Ninian Park

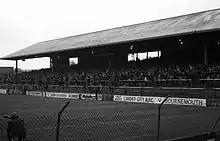
A black and white led photograph of a football stand

The Grandstand was an all-seated stand that was built before the Second World War to replace the original wooden structure that had been destroyed in a fire. The stand had originally contained a standing section at the bottom, but this was later converted to seats. Press areas reserved for journalists had been located in the stand since 1960. Directly opposite was the Popular Bank, which was commonly referred to as the "Bob Bank" as it previously cost one shilling (known as one bob) to enter. It was originally an all-standing construction with no roof on its completion in 1910. A roof was constructed in 1958, and the top half of the stand was converted to seating in the early 1990s. The Popular Bank became well known for the advertising featured on the roof of the stand. In 1960, an advert for Captain Morgan rum, named after Sir Henry Morgan who hailed from Cardiff, was painted on the roof and remained in place for 42 years. The advert was the longest running stadium roof advert in the history of The Football League. It was replaced in 2001 by an advert for Hyper Value.